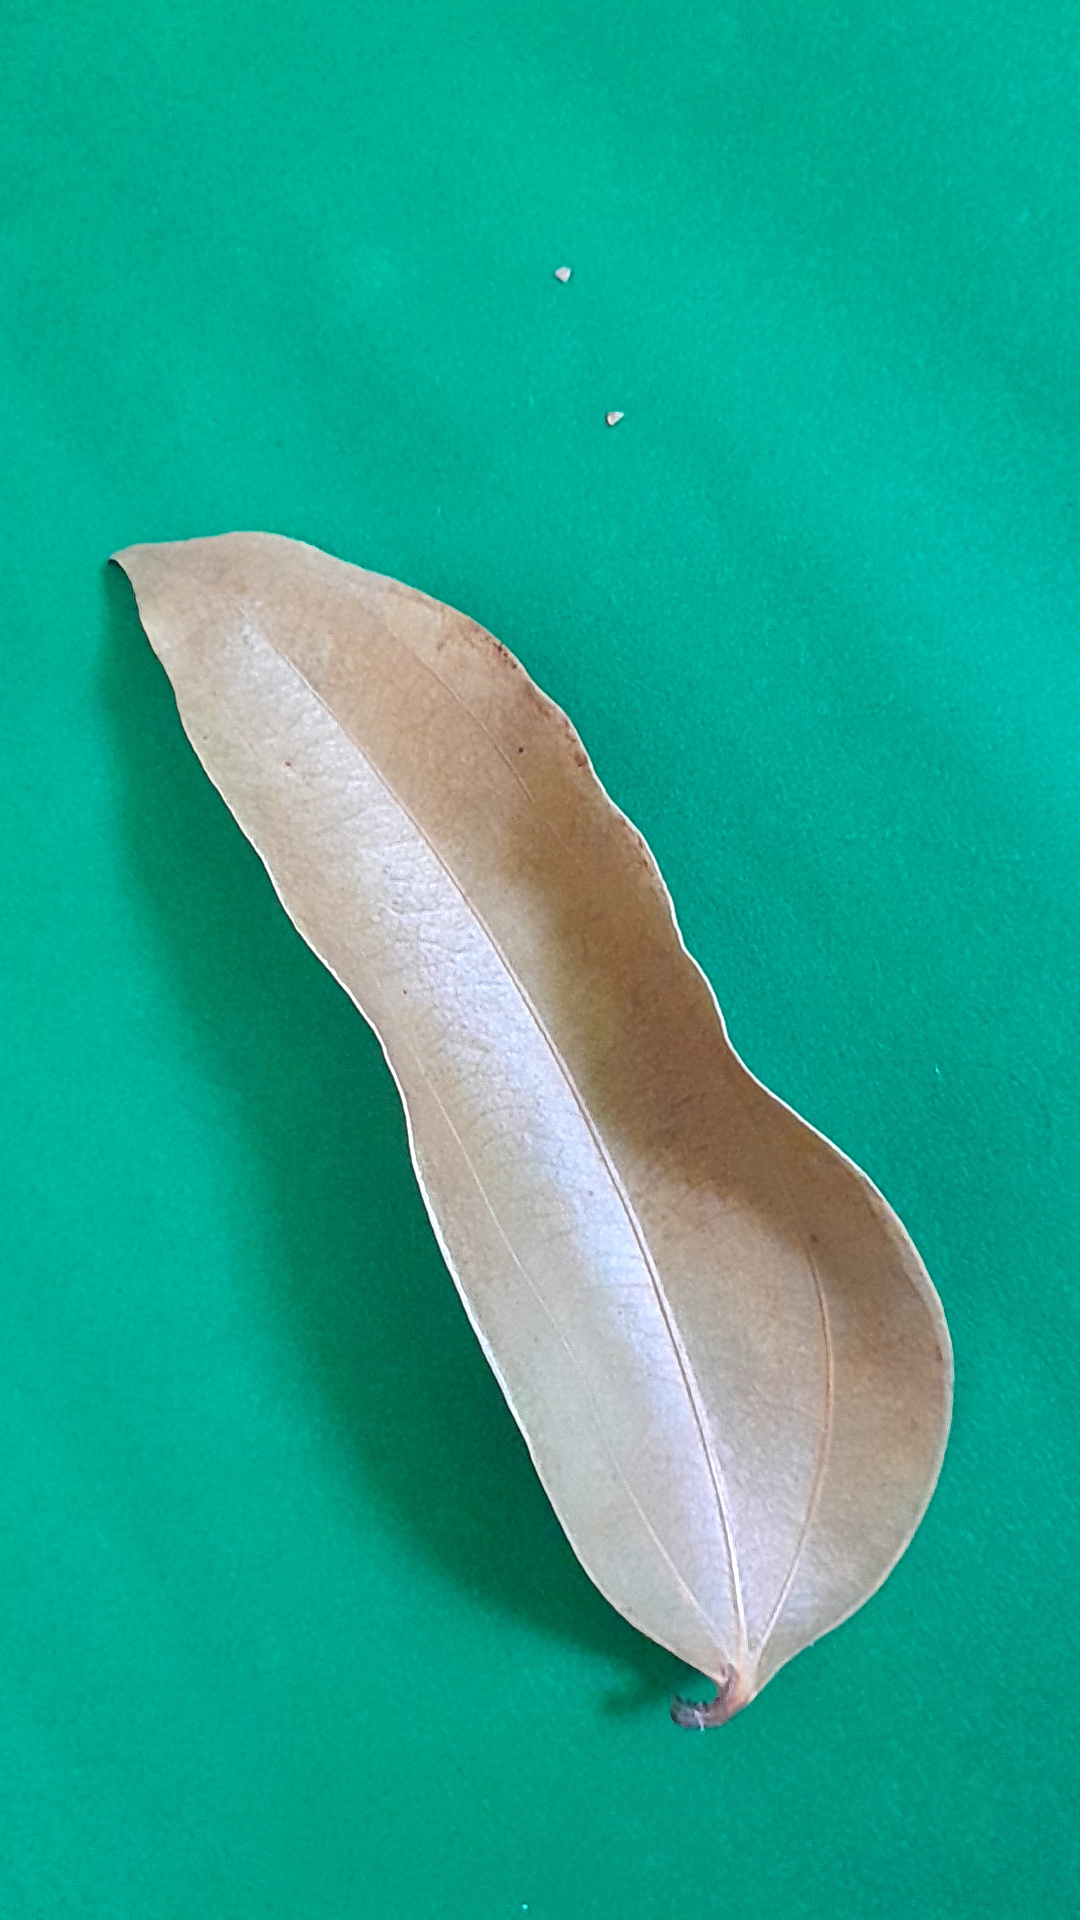
Label: Dry Leaf